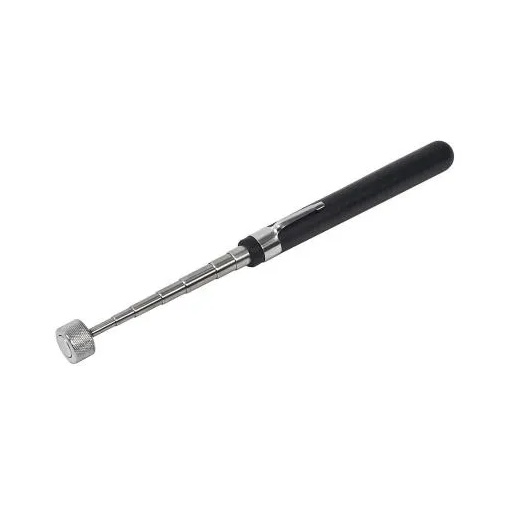
Magnet teleskoopvarrega 0,5kg
Brand: FINBULLET
Category: Hardware > Tools > Magnetic Sweepers > Handheld Magnetic Sweepers